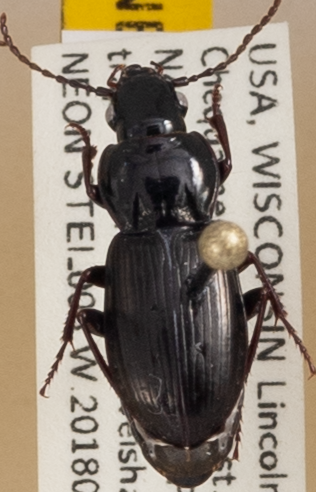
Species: Pterostichus pensylvanicus
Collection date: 2018-06-12
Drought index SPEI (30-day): -1.444
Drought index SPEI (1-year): -0.152
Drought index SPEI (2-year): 1.93